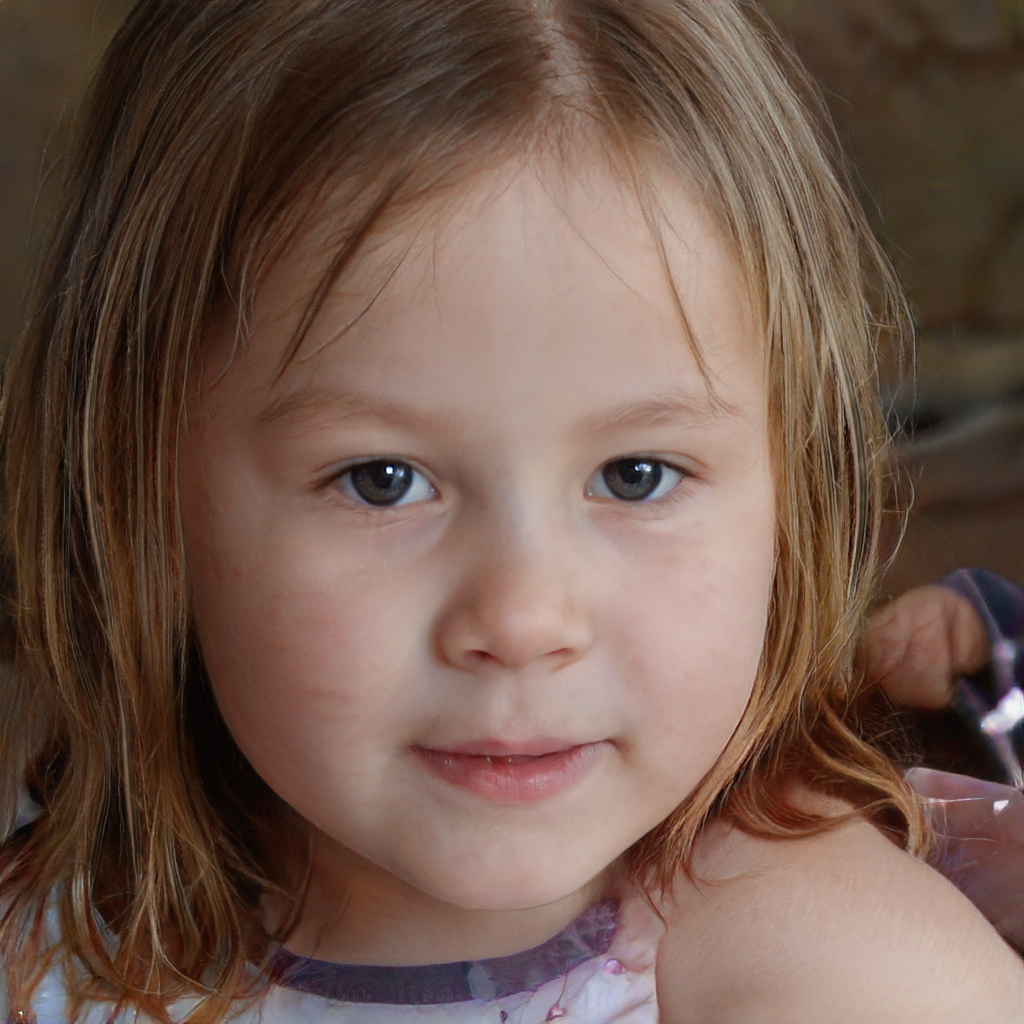
Gender: Female